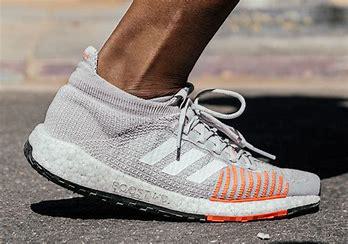
Brand: Adidas
Model: Ultra Boost